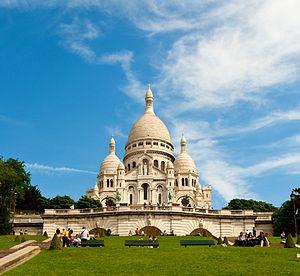
Montmartre est un quartier de Paris dominé par la basilique du Sacré-Cœur. Depuis le XIXᵉ siècle, il accueille de nombreux artistes tels que Picasso ou Modigliani et devient le symbole d'un mode de vie bohème.